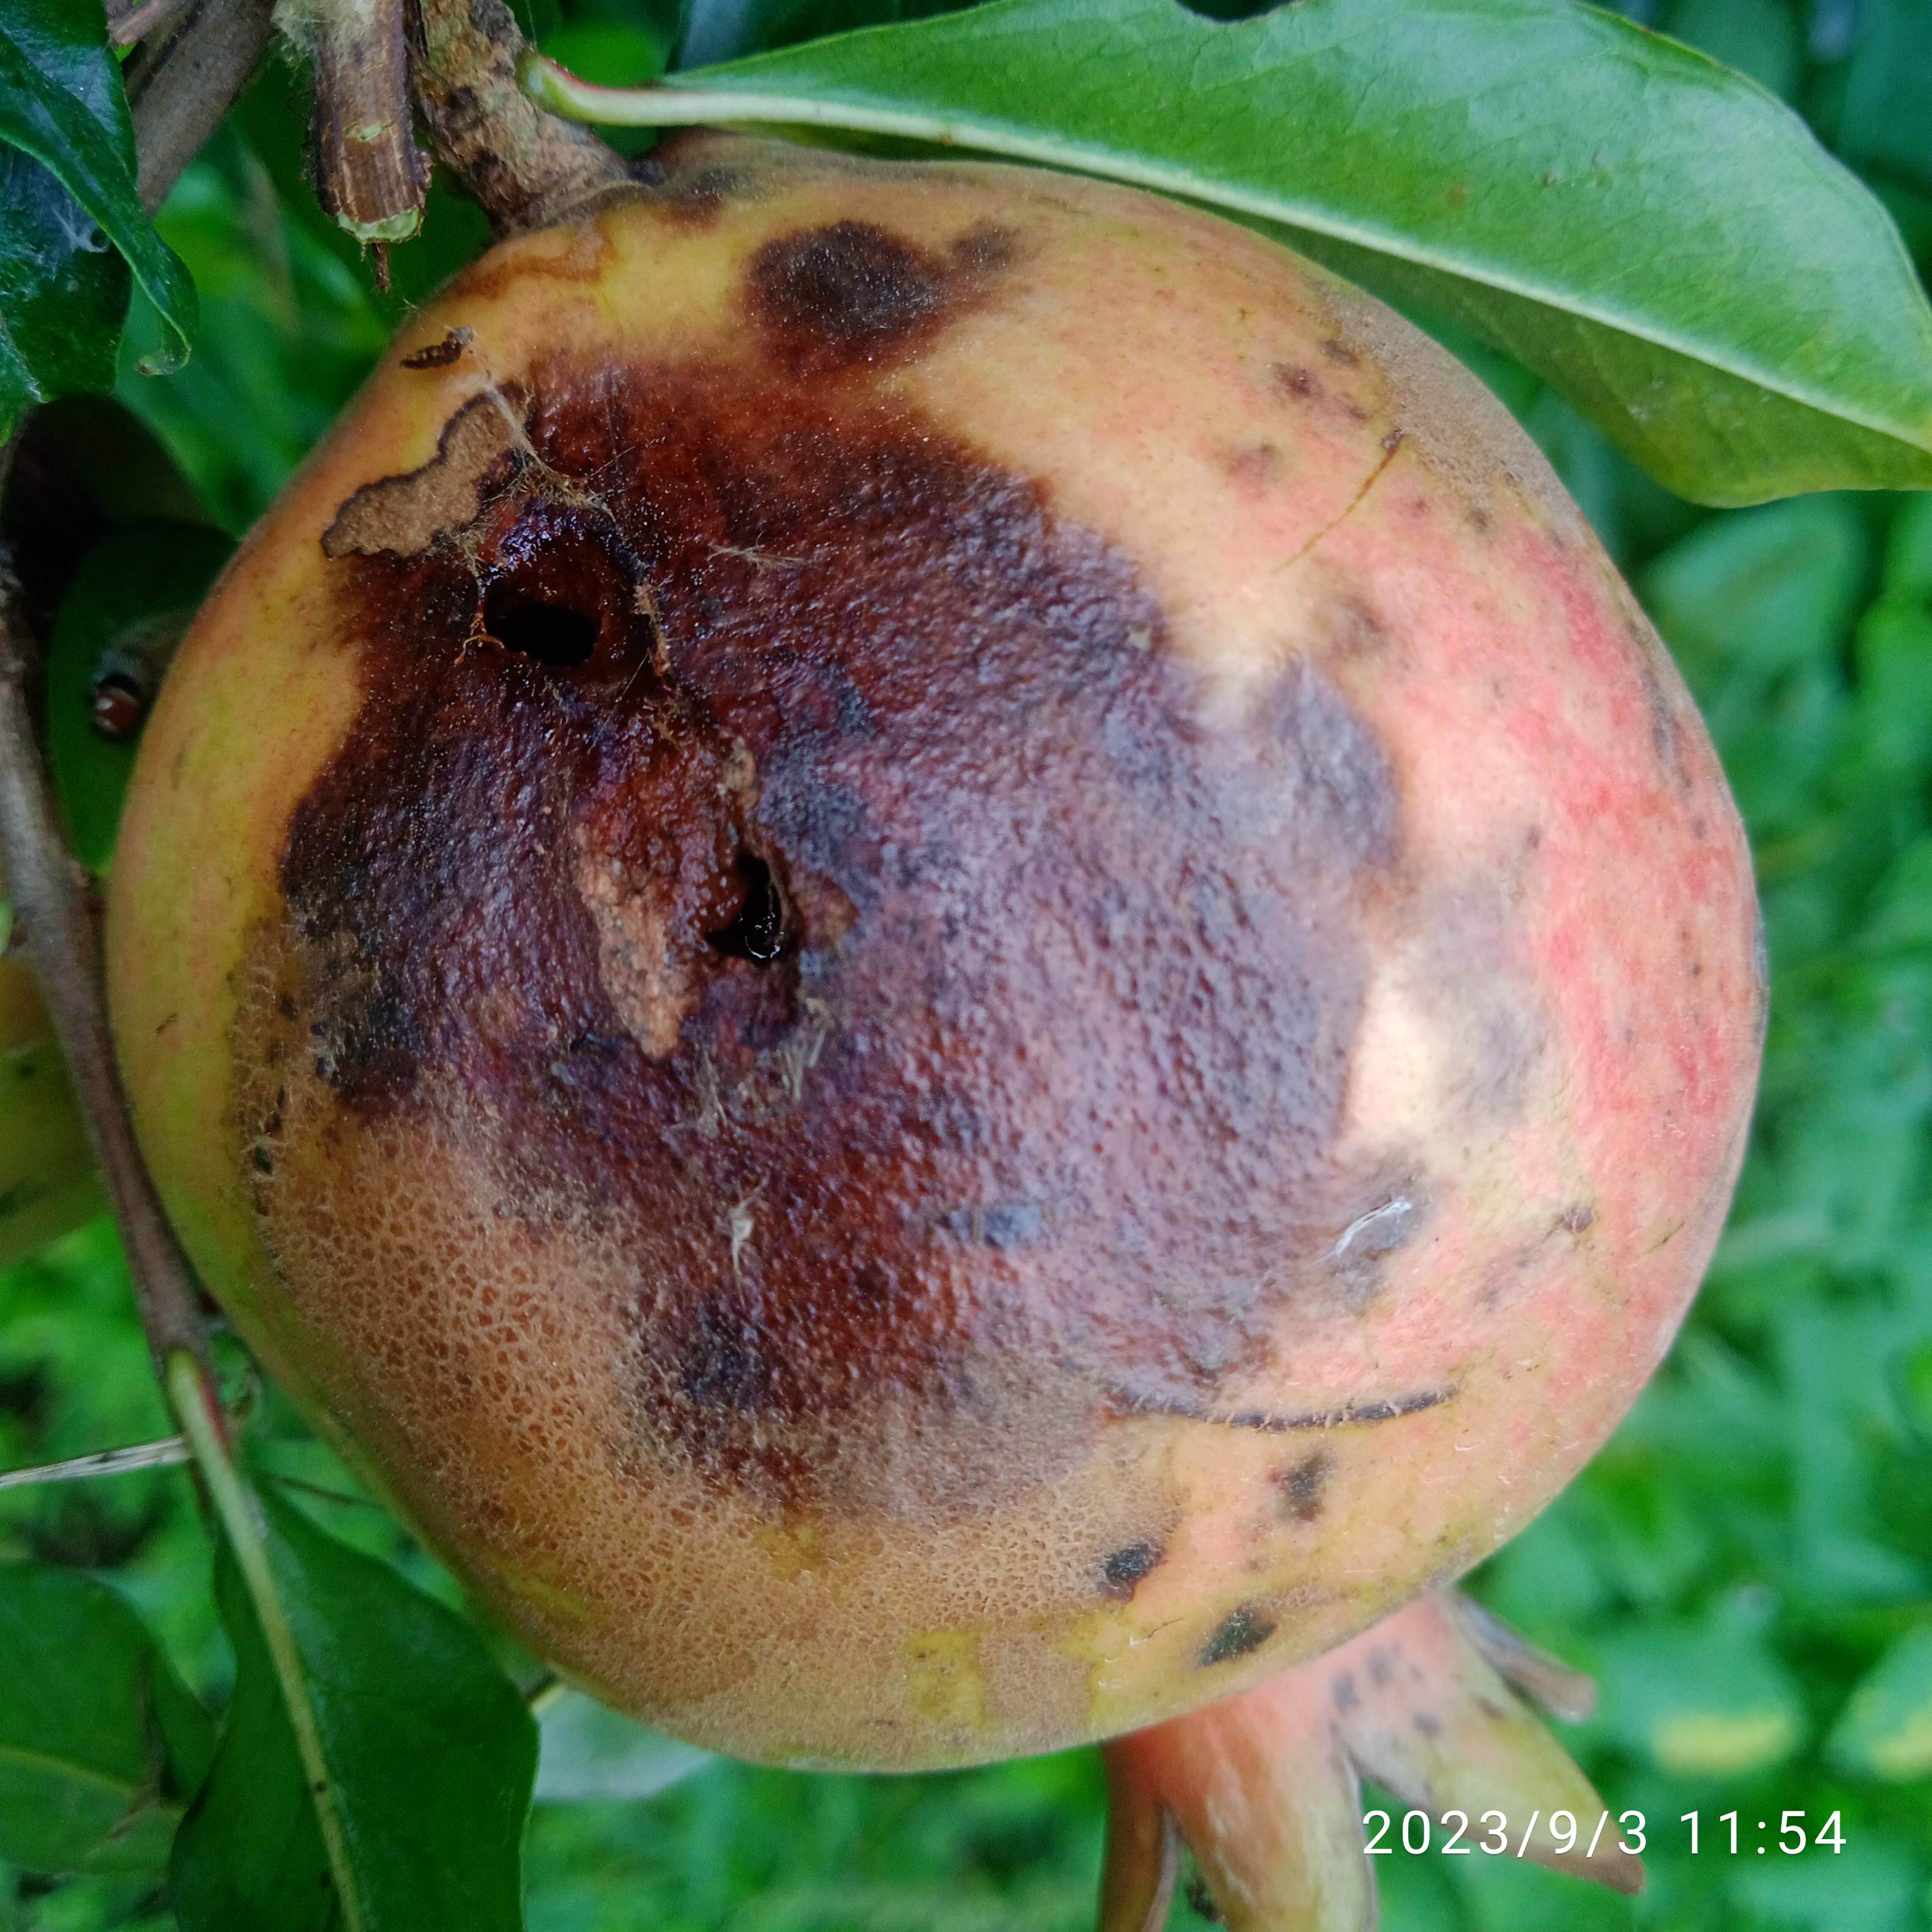
Label: Anthracnose